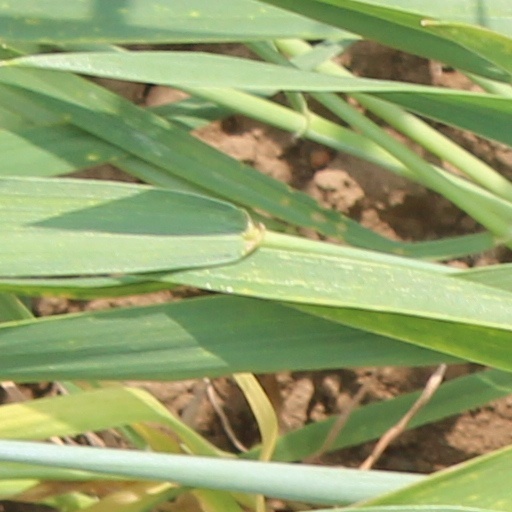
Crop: wheat